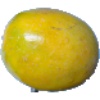
Label: maracuja